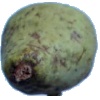
Label: Pear Stone 1